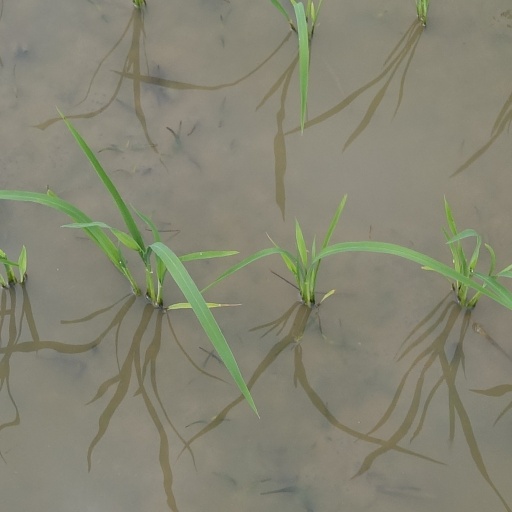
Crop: rice